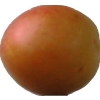
Label: cherry_wax